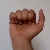
The image shows a hand gesture representing the letter 'A' in Indian Sign Language.